Adolph J. Zang House

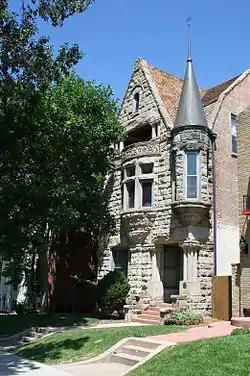

The Adolph J. Zang House, also referred to as the Gargoyle House, is a National Register of Historic Places-listed residence in Denver, Colorado. It is located at 1532 Emerson Street. William Lang was the architect. It was constructed in a Gothic architecture/ Romanesque architecture style. It has also been described as Late Victorian eclecticism with elements of Chateauesque, Gothic, and Richardsonian Romanesque architecture. It remains largely intact.